Oden Institute for Computational Engineering and Sciences

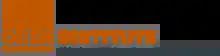
The Oden Institute logo

The Oden Institute for Computational Engineering and Sciences is an interdisciplinary research unit and graduate program at The University of Texas at Austin dedicated to advancing computational science and engineering through a variety of programs and research centers. The Institute currently supports 16 research centers, seven research groups and maintains the Computational Sciences, Engineering and Mathematics Program, a graduate degree program leading to the M.S. and Ph.D. degrees in Computational Science, Engineering and Mathematics. The interdisciplinary programs underway at the Oden Institute involve 123 faculty representing 23 academic departments and five schools and colleges. Oden Institute faculty hold positions in the Cockrell School of Engineering, College of Natural Sciences, Jackson School of Geosciences, Dell Medical School and McCombs School of Business. The Institute also supports the Peter O'Donnell, Jr. Postdoctoral Fellowship program and a program for visiting scholars through the J. Tinsley Oden Faculty Fellowship Research Fund. Organizationally, the Oden Institute reports to the Vice President for Research.